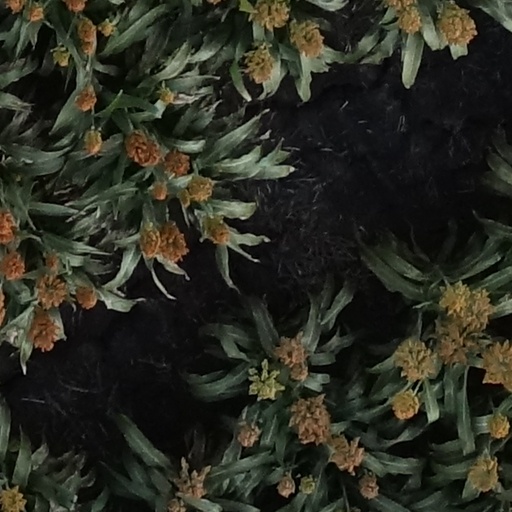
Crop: sorghum